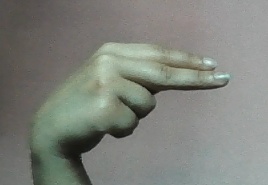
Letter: ain